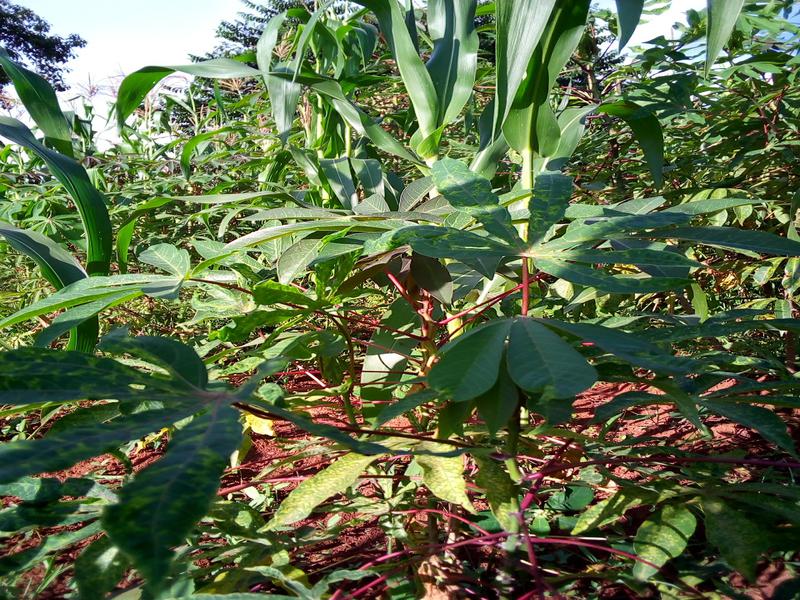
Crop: cassava
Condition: mosaic_disease